Jashodaben Modi

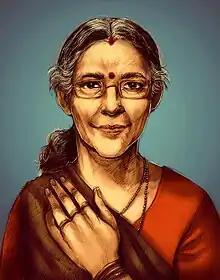
Painted portrait

Jashodaben Narendrabhai Modi ("née" Chimanlal Modi; born 1952) is an Indian former school teacher and the estranged wife of Narendra Modi, the Prime Minister of India. The couple were married in 1968 when she was about 16 and Modi was 18. A couple years into the marriage, her husband, Narendra Modi, left her. He did not acknowledge the marriage publicly until he was legally required to do so prior to the 2014 Indian general elections to the Lok Sabha. In 2015, Jashodaben retired from her teaching job.